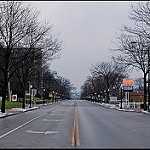
Label: street